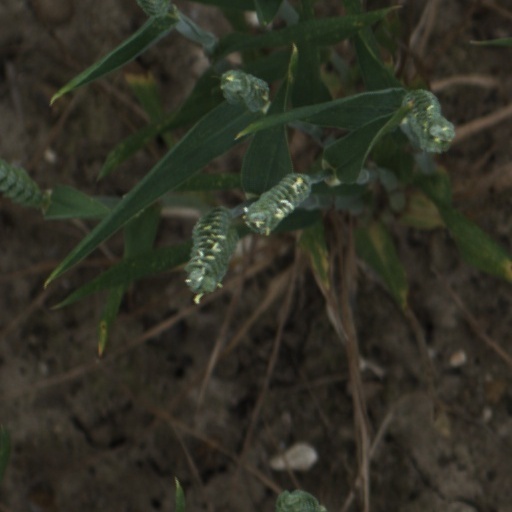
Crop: wheat